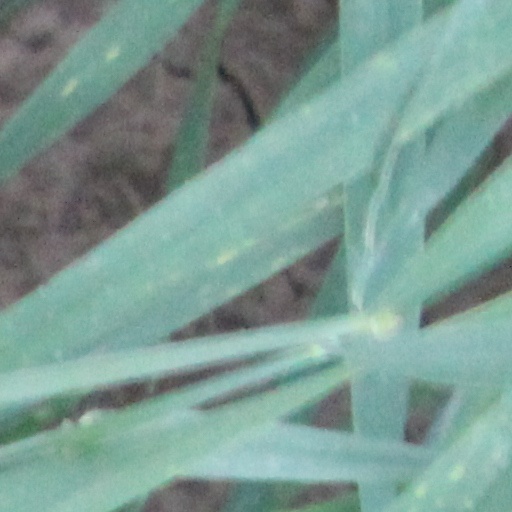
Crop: wheat